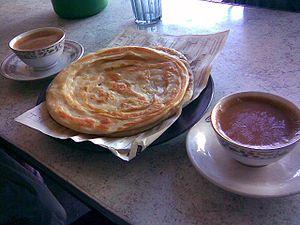
Un paratha, parantha ou parauntha est un pain plat indien qui contient de la graisse végétale.